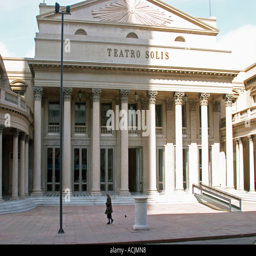
theater in central city with imposing pillars on the facade , a small woman in black walking by .